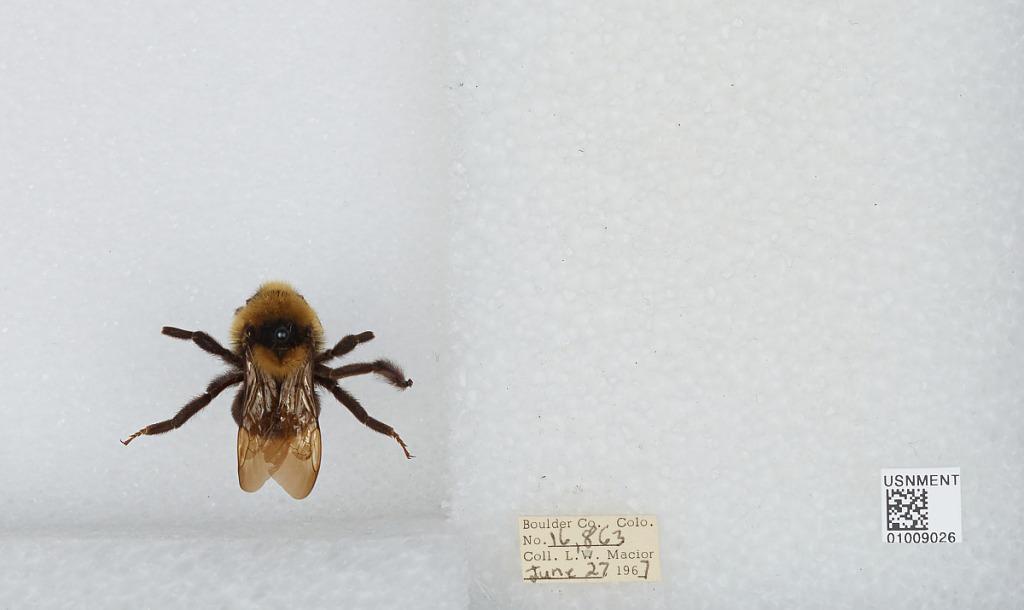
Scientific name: Bombus (Psithyrus) insularis (Smith)
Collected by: L. Macior
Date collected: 1967-6-27
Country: United States
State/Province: Colorado
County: Boulder
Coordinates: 40.015, -105.27